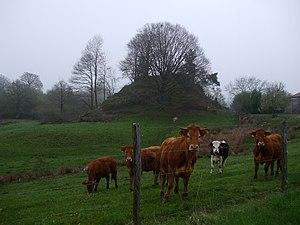
Motte castrale, Le Mazeaubrun, Châlus, Haute-Vienne, France (avec vaches)
Les mottes castrales du Mazaubrun sont un ensemble de mottes castrales situées à Châlus, en France.
Cet article recense les monuments historiques de la Haute-Vienne, en France.
Châlus est une commune française située dans le département de la Haute-Vienne, en région Nouvelle-Aquitaine. Localisée au sud-ouest de Limoges et au nord-est de Périgueux, elle appartient au Limousin historique. Elle est connue pour être le lieu où le roi d'Angleterre Richard Cœur de Lion fut mortellement blessé en 1199.